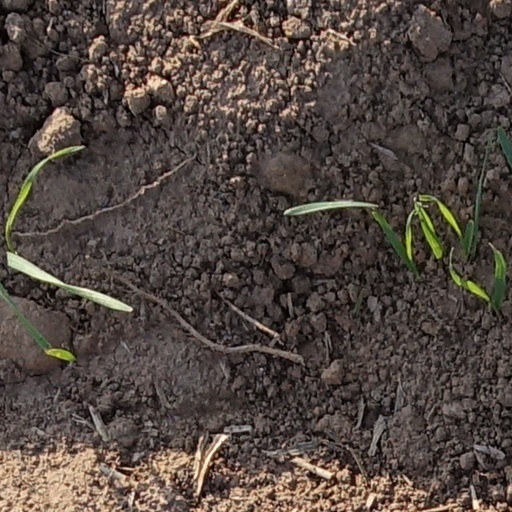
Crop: wheat